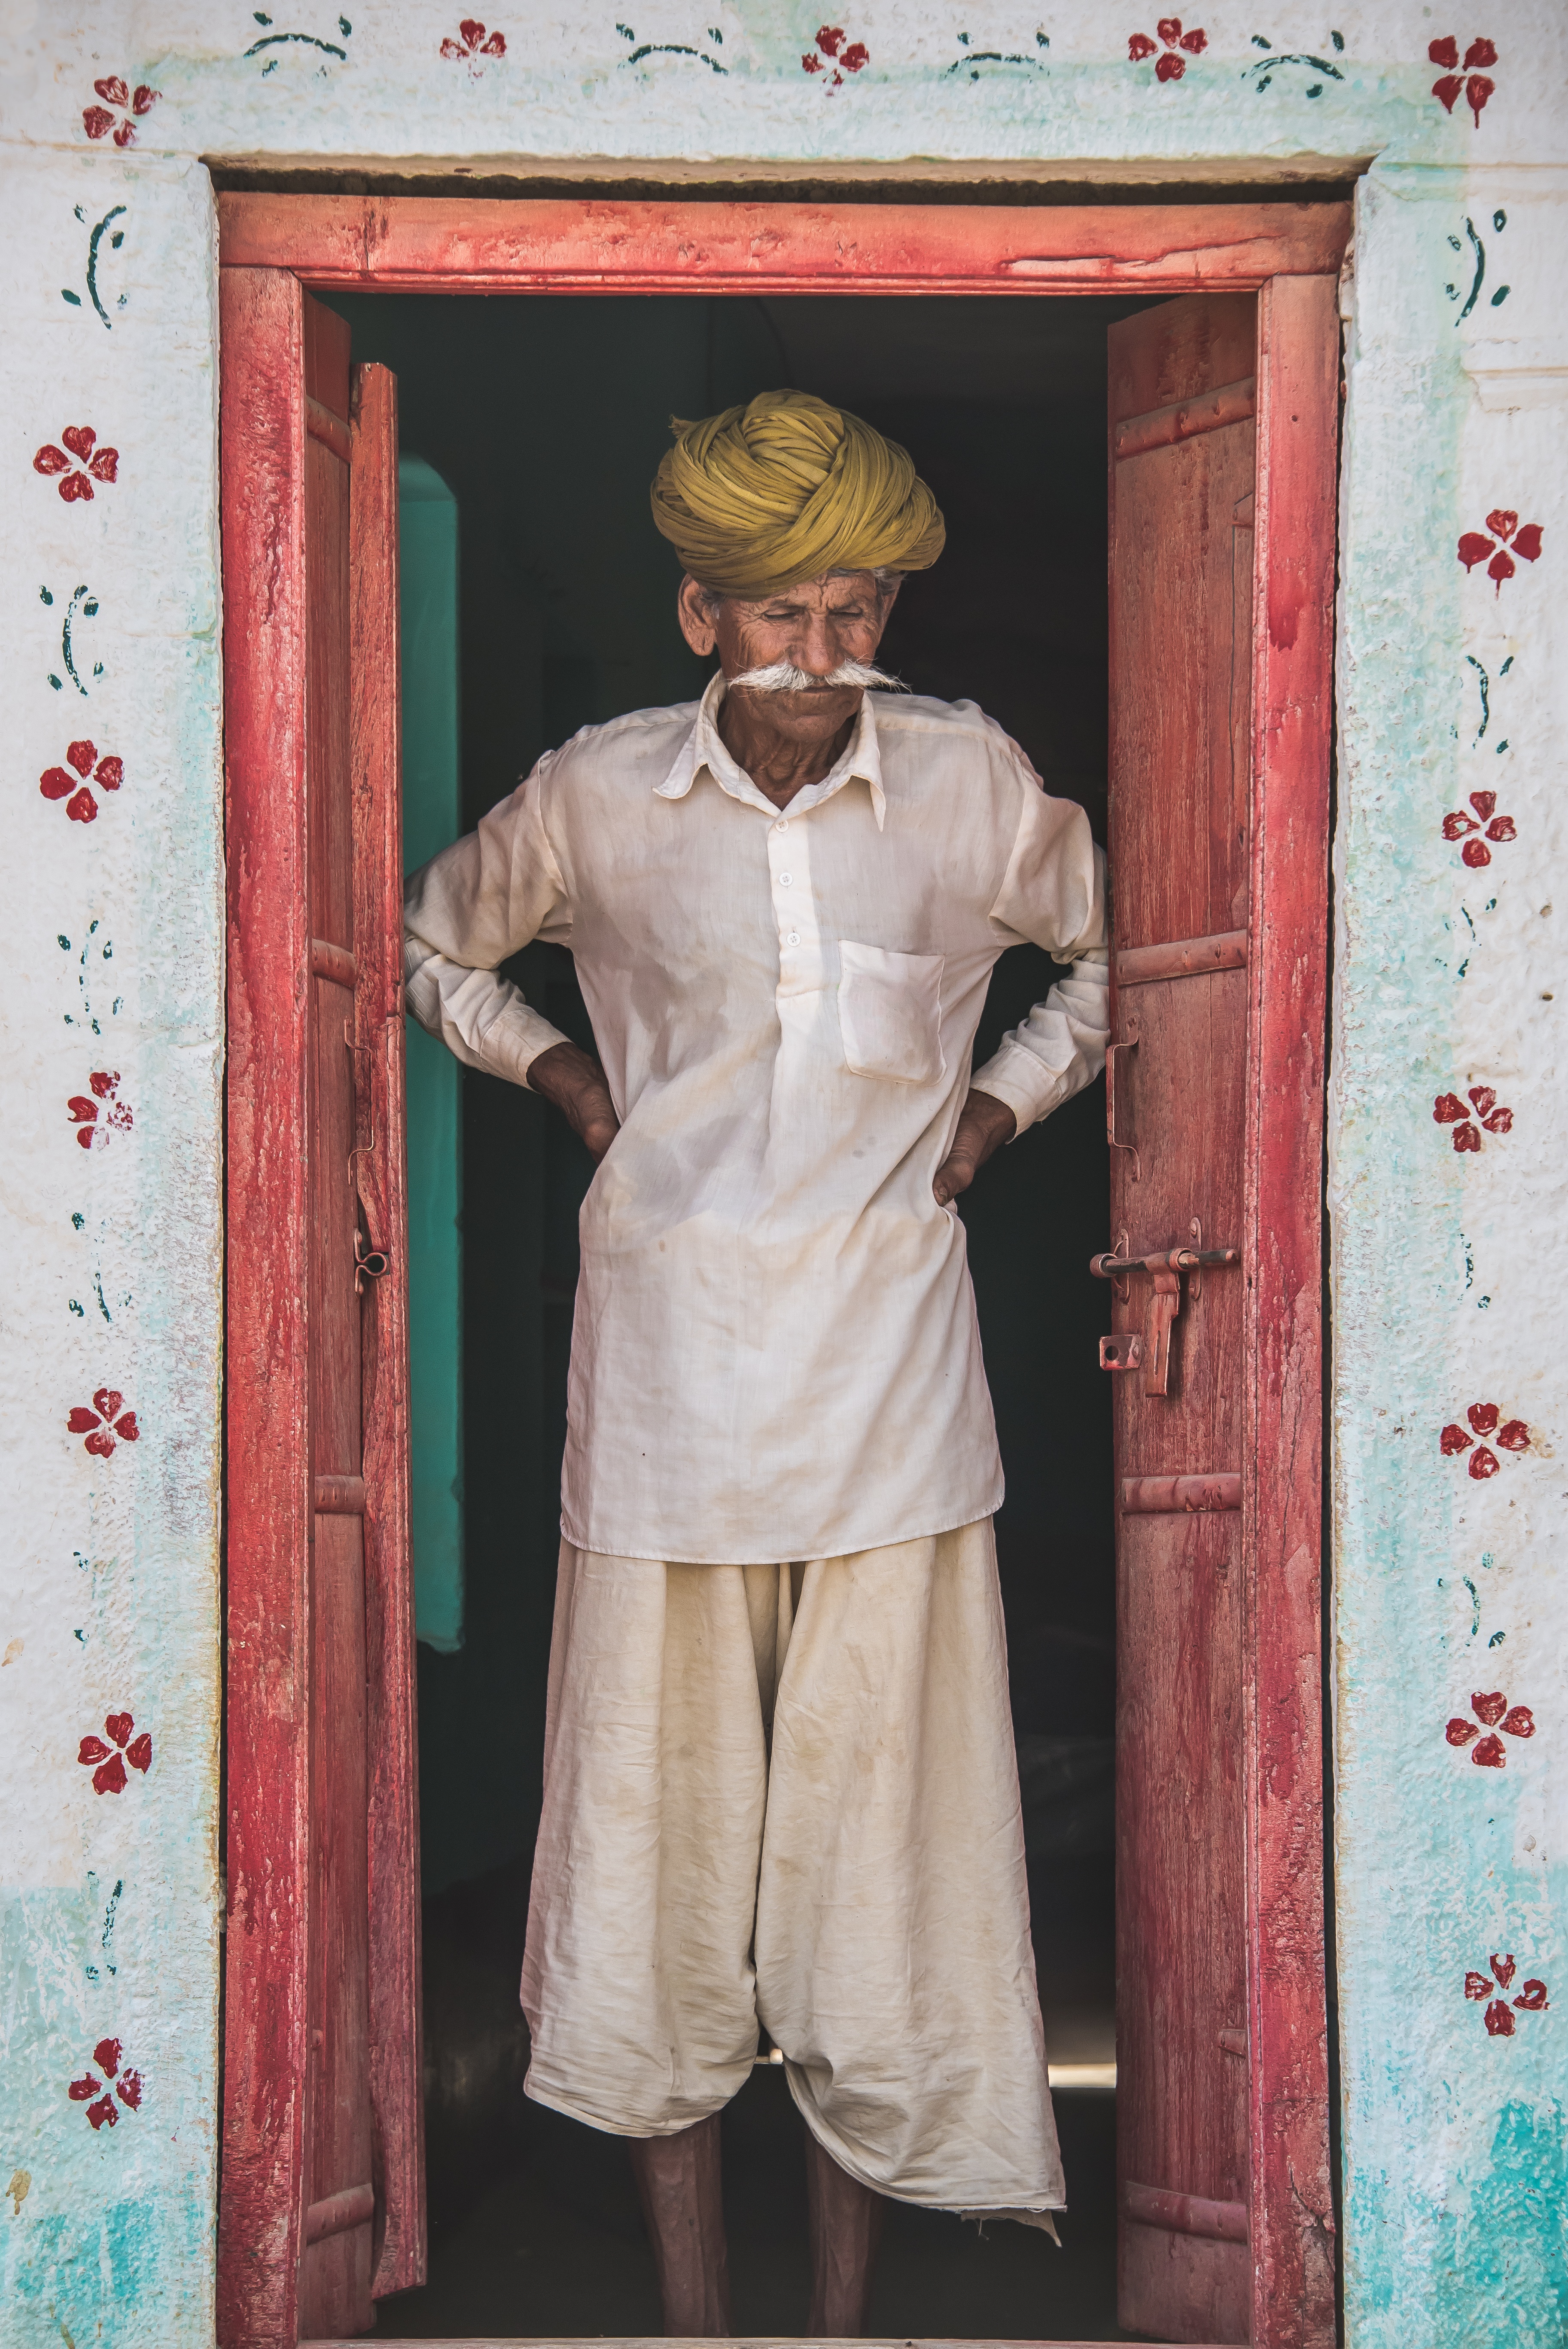
man, person, guy, standing, portrait, spring, red, color, fashion, clothing, dress, temple, photograph, image, formal wear